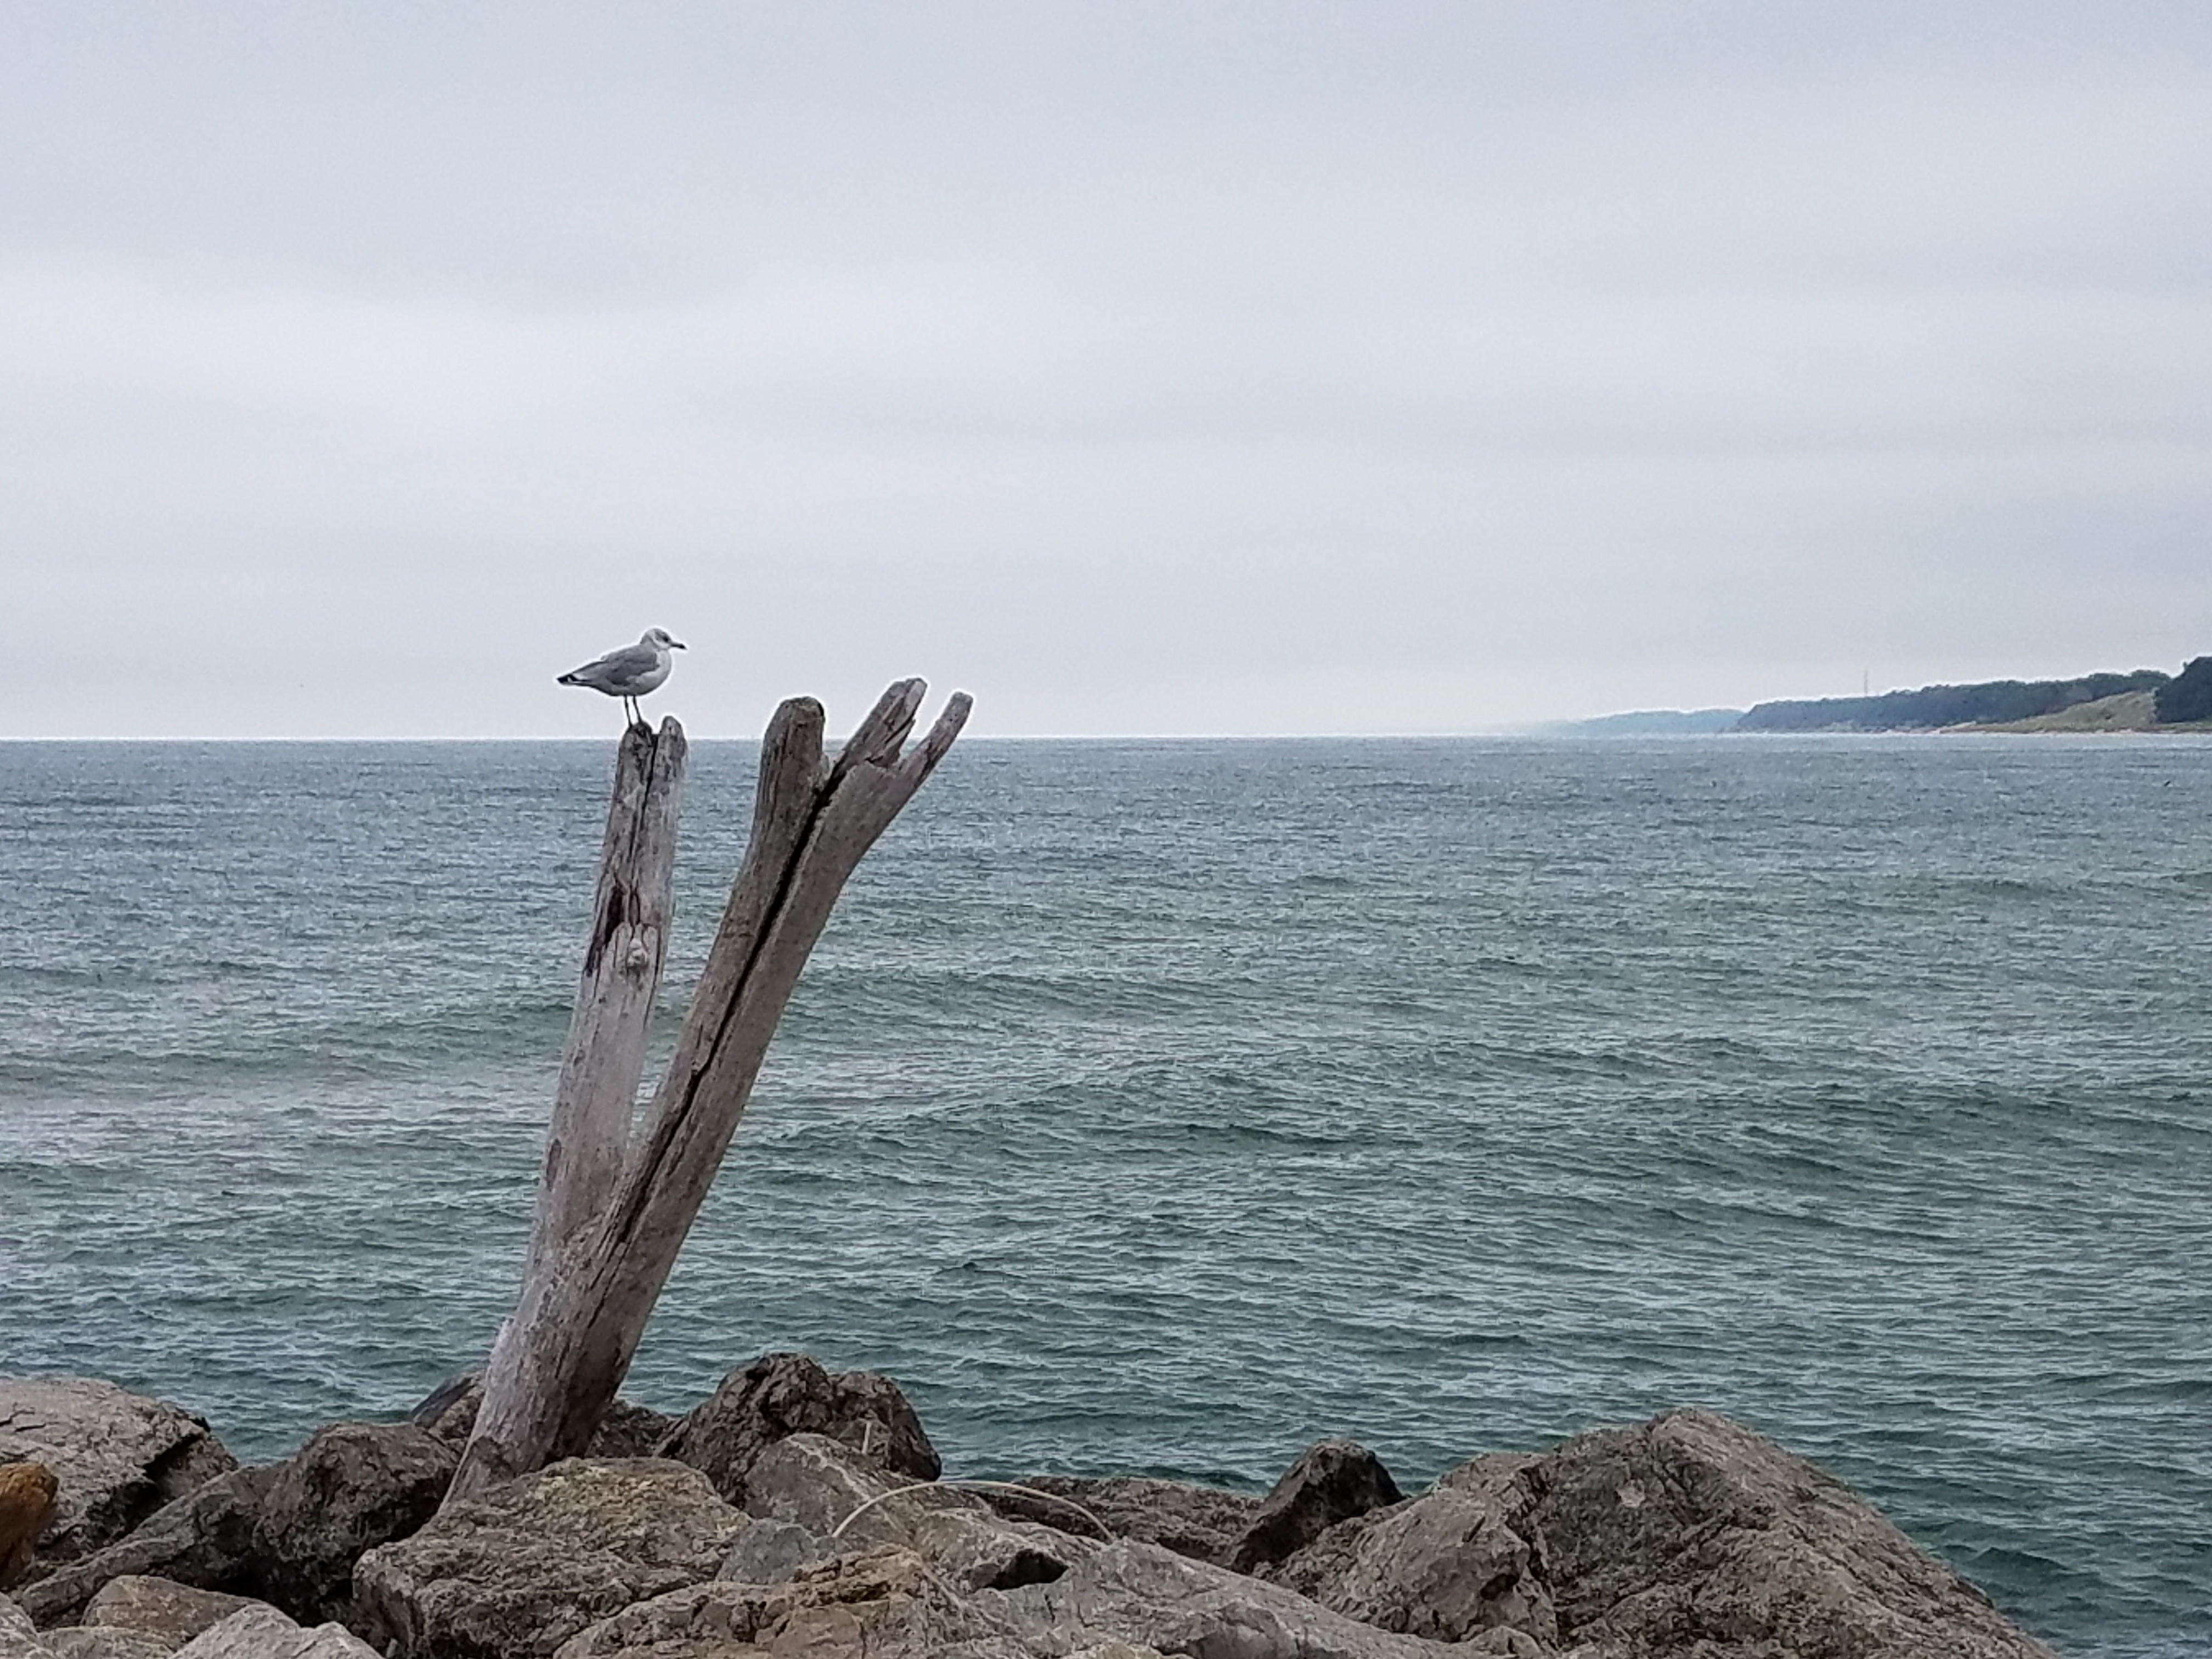
beach, sea, coast, water, nature, sand, rock, ocean, horizon, shore, wave, wind, seabird, vacation, cliff, bay, terrain, body of water, breakwater, cape